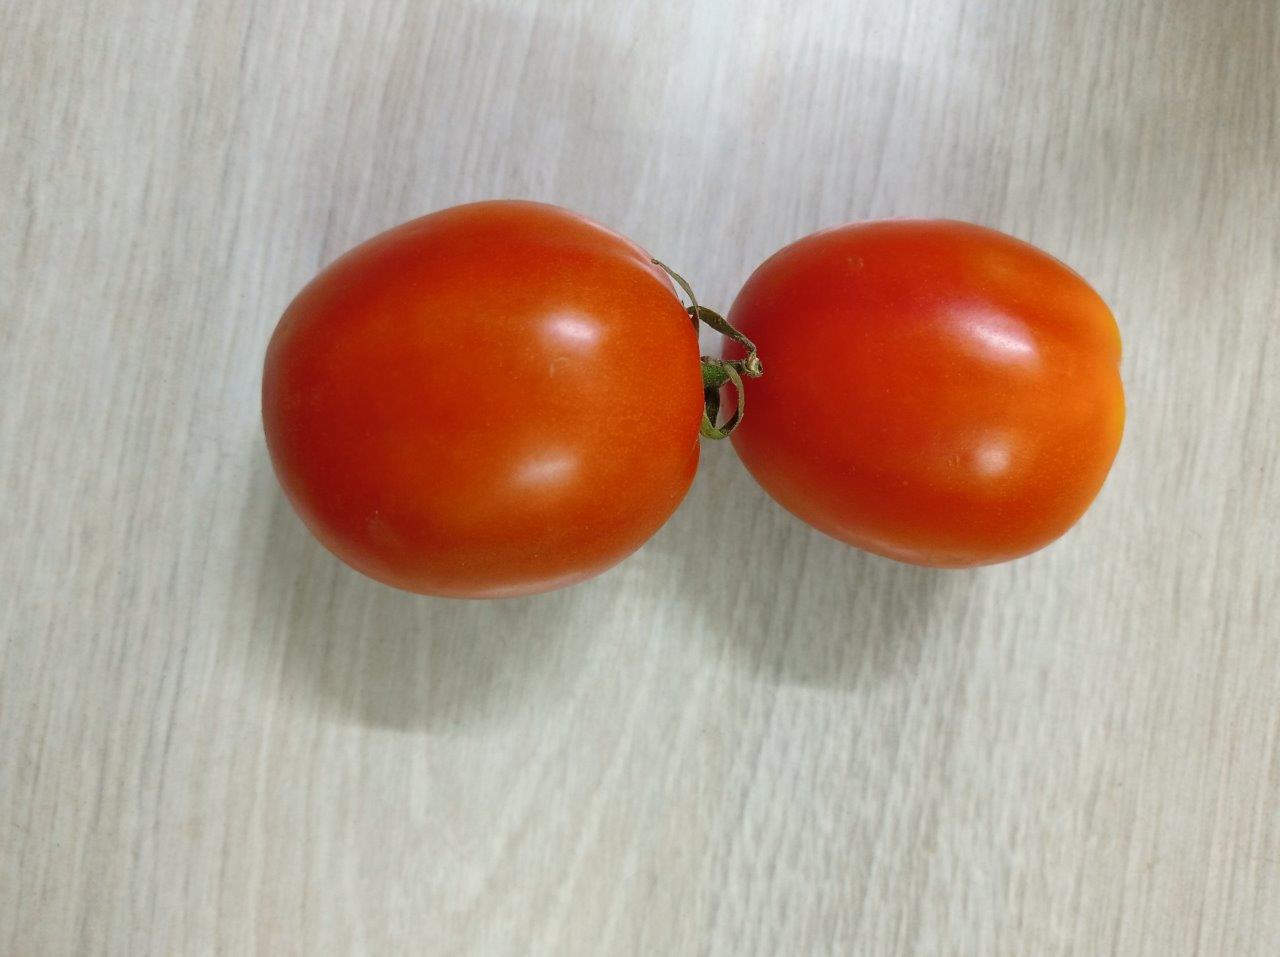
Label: Fresh